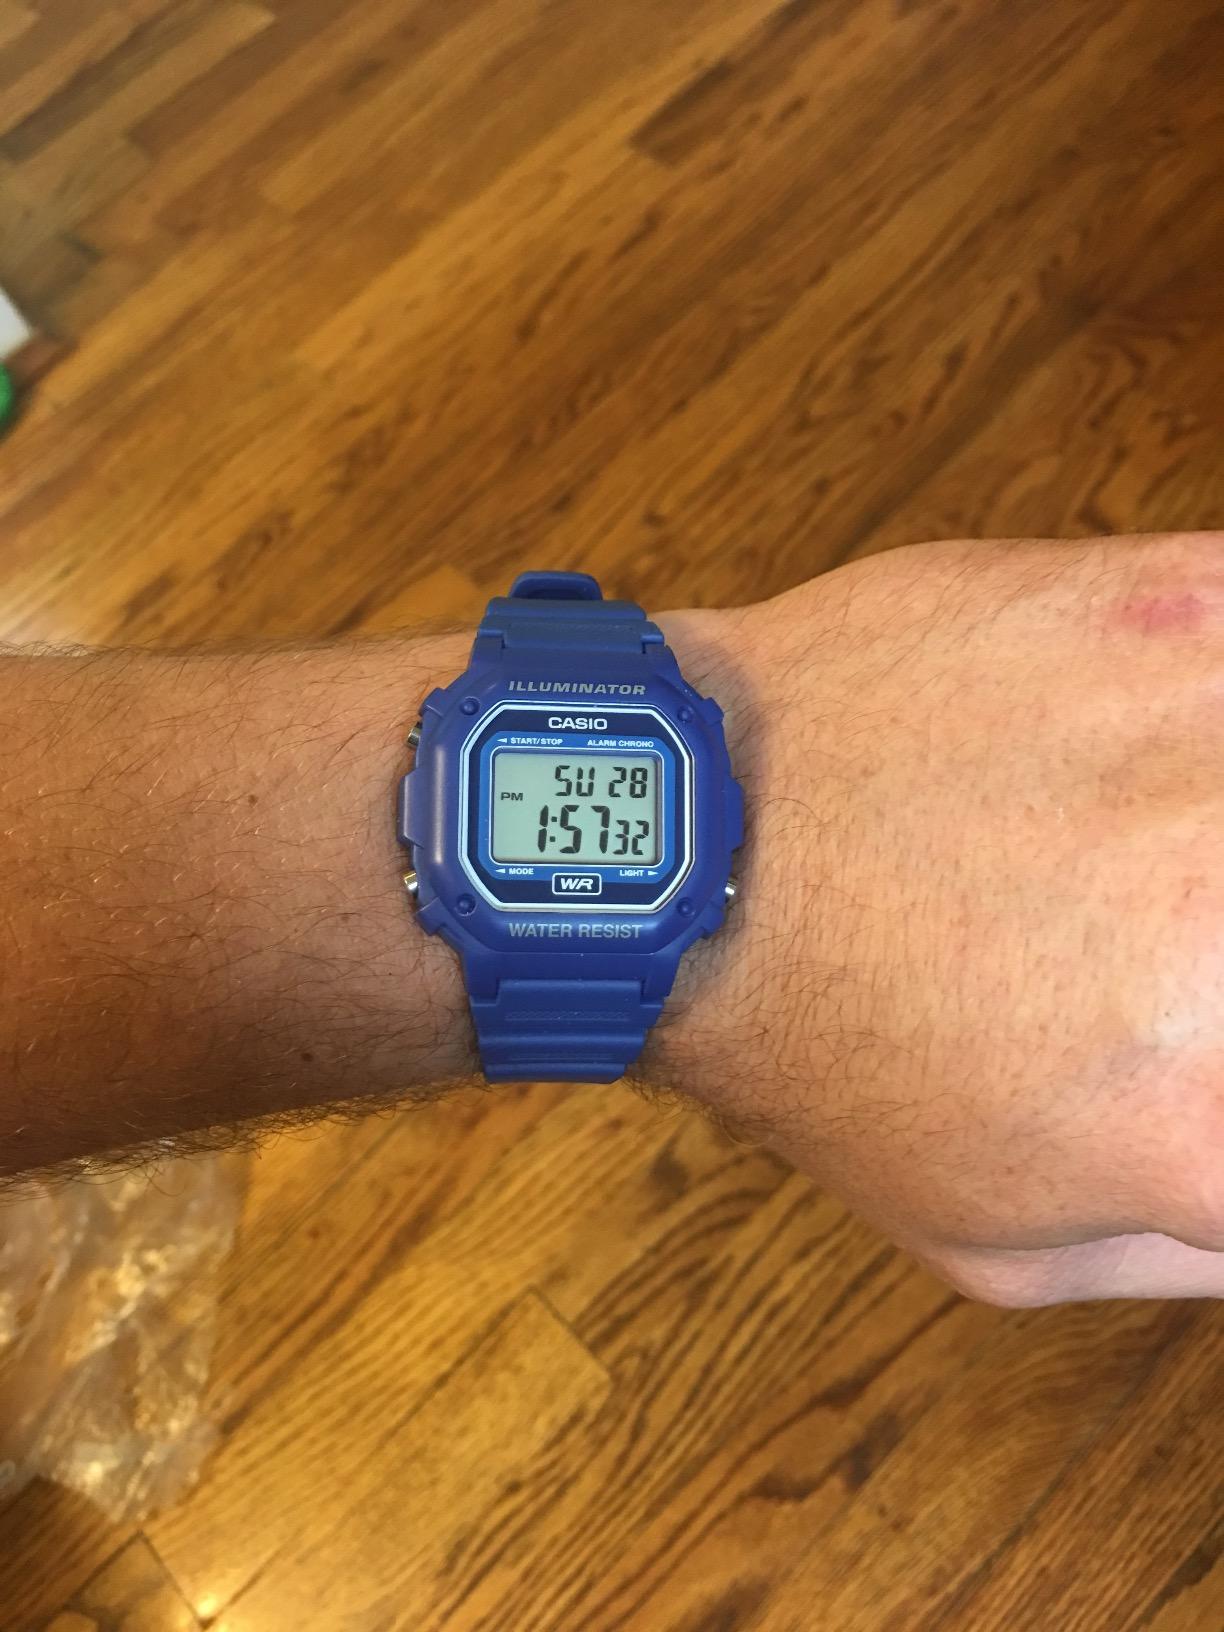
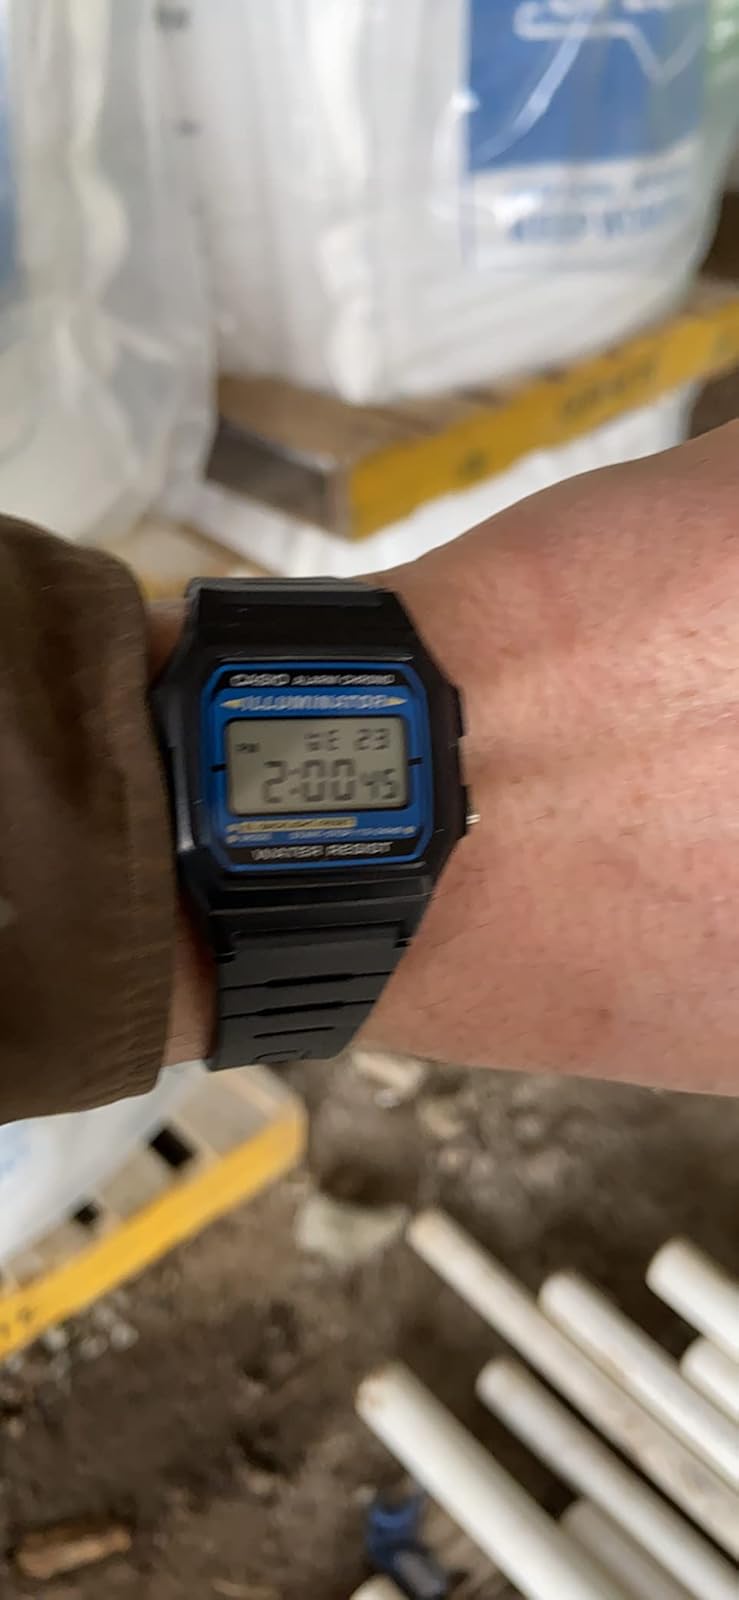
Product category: accessories_watch
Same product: no